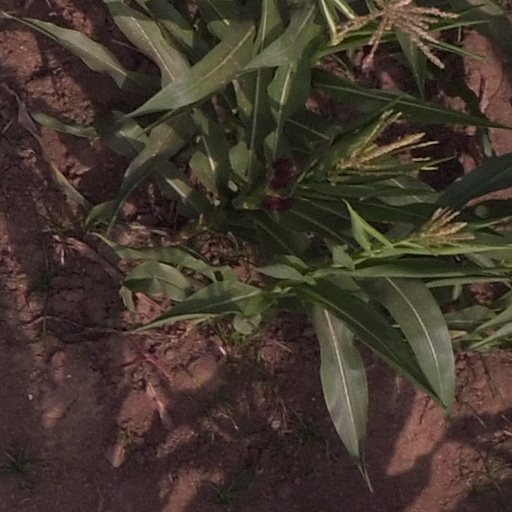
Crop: maize; corn